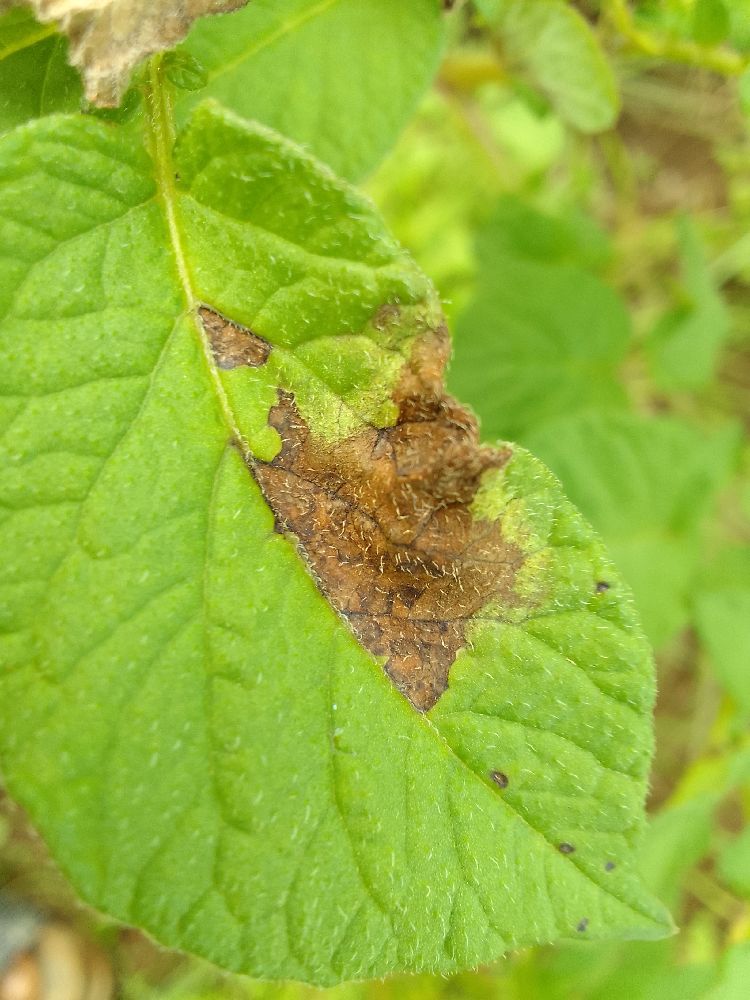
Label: Late blight